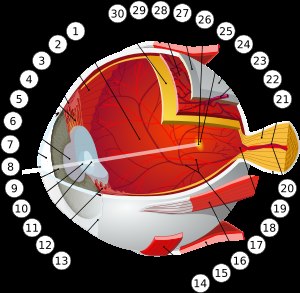
Øje / Øjets anatomi
Øjets opbygning. 1. Glaslegemet 2. Ora serrata 3. Akkomodationsmusklen (musculus ciliaris) 4. Zonulatråde 5. Schlemm'sk kanal 6. Pupil 7. Forkammeret 8. Hornhinden 9. Regnbuehinden 10. Linsebark 11. Linsekerne 12. Processus ciliaris 13. Bindehinde (Conjunctiva) 14. Musculus obliquus inferior 15. Musculus rectus inferior 16. Musculus rectus medialis 17. Nethindens vener og arterier 18. Den blinde plet 19. Den hårde hjernehinde (Dura mater) 20. Centrale nethindearterie 21. Centrale nethindevene 22. Synsnerven 23. Vena vorticosa 24. Vagina bulbi 25. Den gule plet 26. Fovea centralis 27. Senehinden 28. Årehinden 29. Musculus rectus superior 30. Nethinden
Øjet er kroppens lyssensor overfor den ydre verden. Det er en biologisk indretning, som opfanger og projicerer lys via en linse på stave og tappe i nethinden, som omsætter signalerne til impulser i synsnerverne. Øjet beskyttes af øjenbrynet, øjenlågene og øjenvipperne og forsynes med væske fra tårekirtlen. Iris kan bl.a. have farverne brun, blå, grøn og grå-blå.